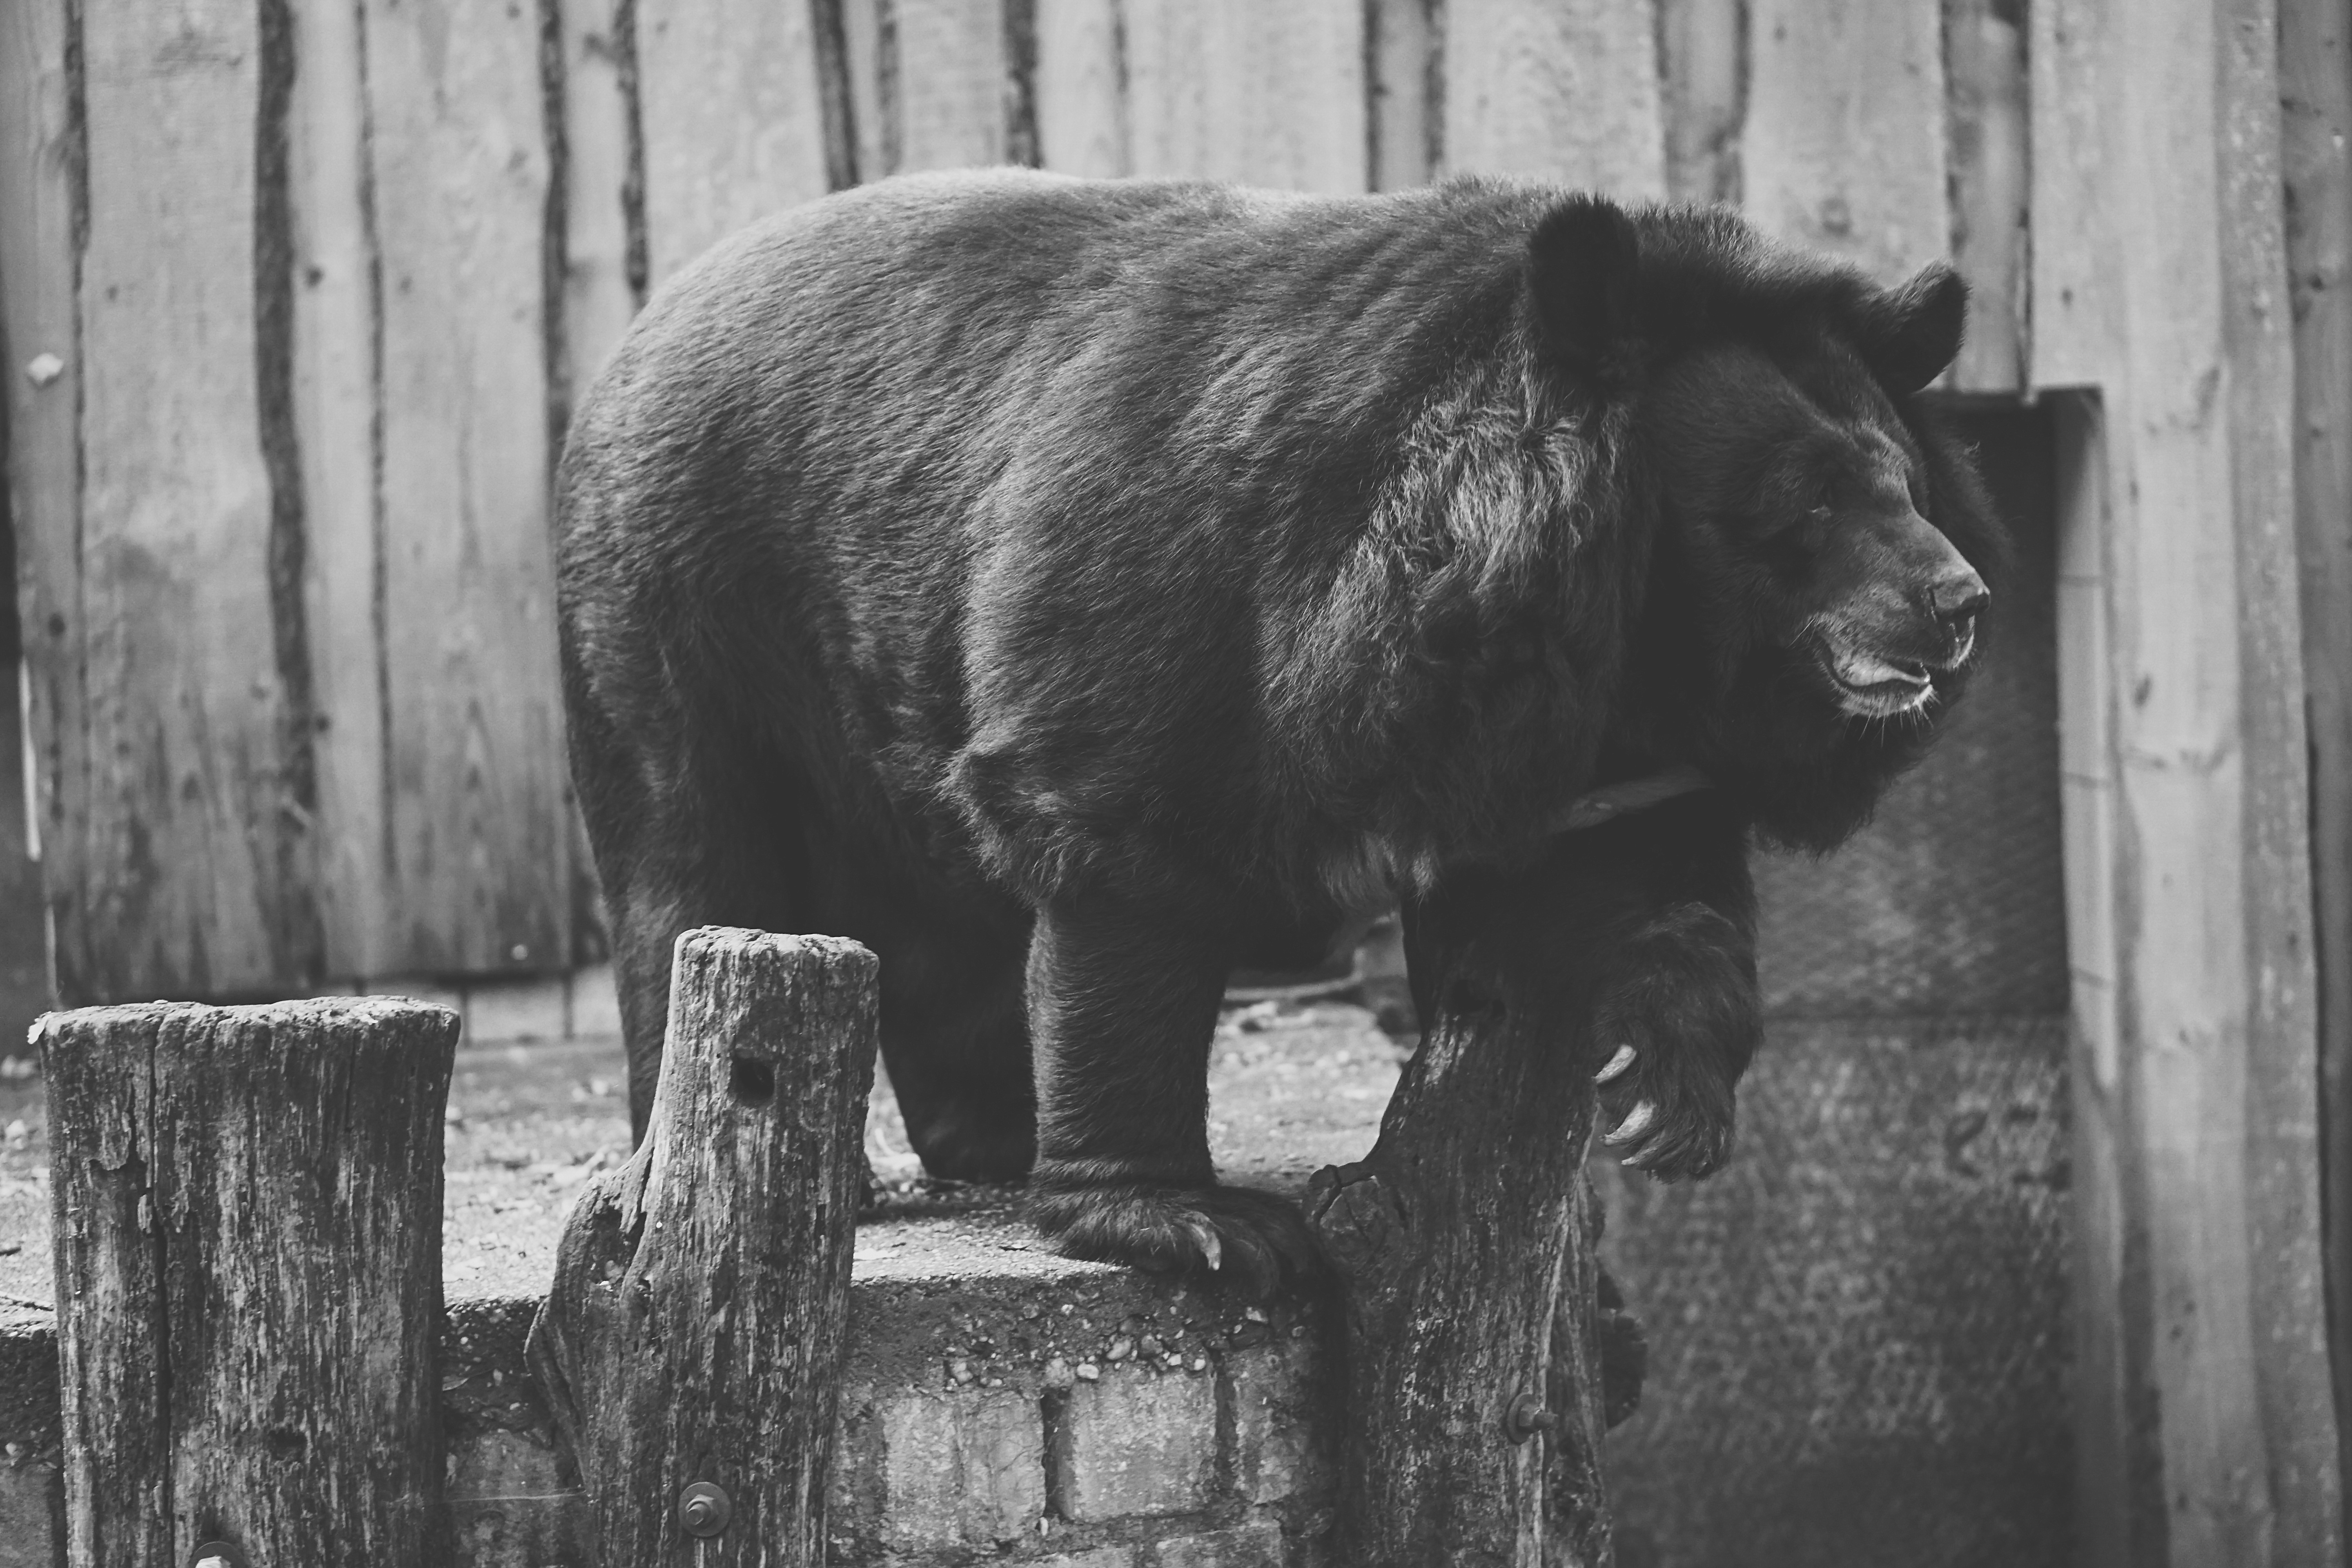
fence, black and white, animal, alone, bear, wildlife, thinking, zoo, sadness, fencing, mammal, black, monochrome, lonely, fauna, wild animal, sad, captivity, eye, creature, caught, animal world, wildlife photography, powerful, imprisoned, animal recording, monochrome photography, locked up